Bonequinha de Seda

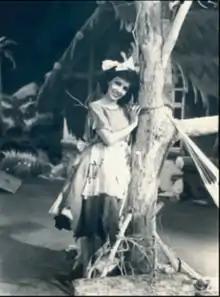
Still with Gilda de Abreu

Bonequinha de Seda (English: "Silk Doll") is a 1936 Brazilian comedy film directed by Oduvaldo Vianna and starring Gilda de Abreu.